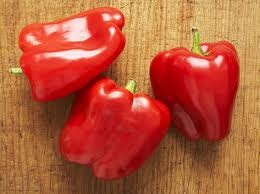
Label: capsicum